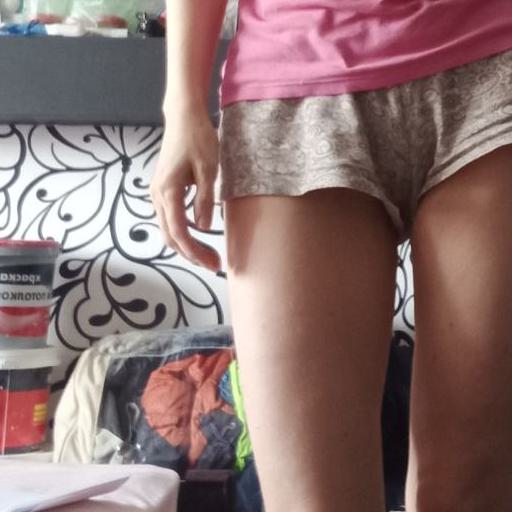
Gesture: no_gesture